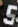
Number: 5